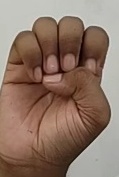
ASL sign: E